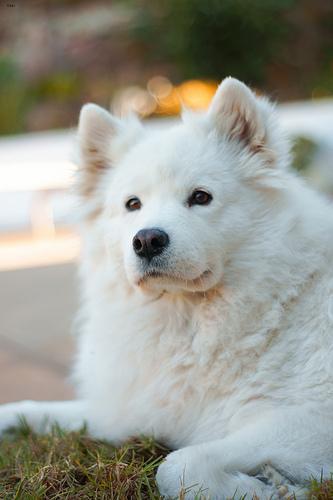
samoyed